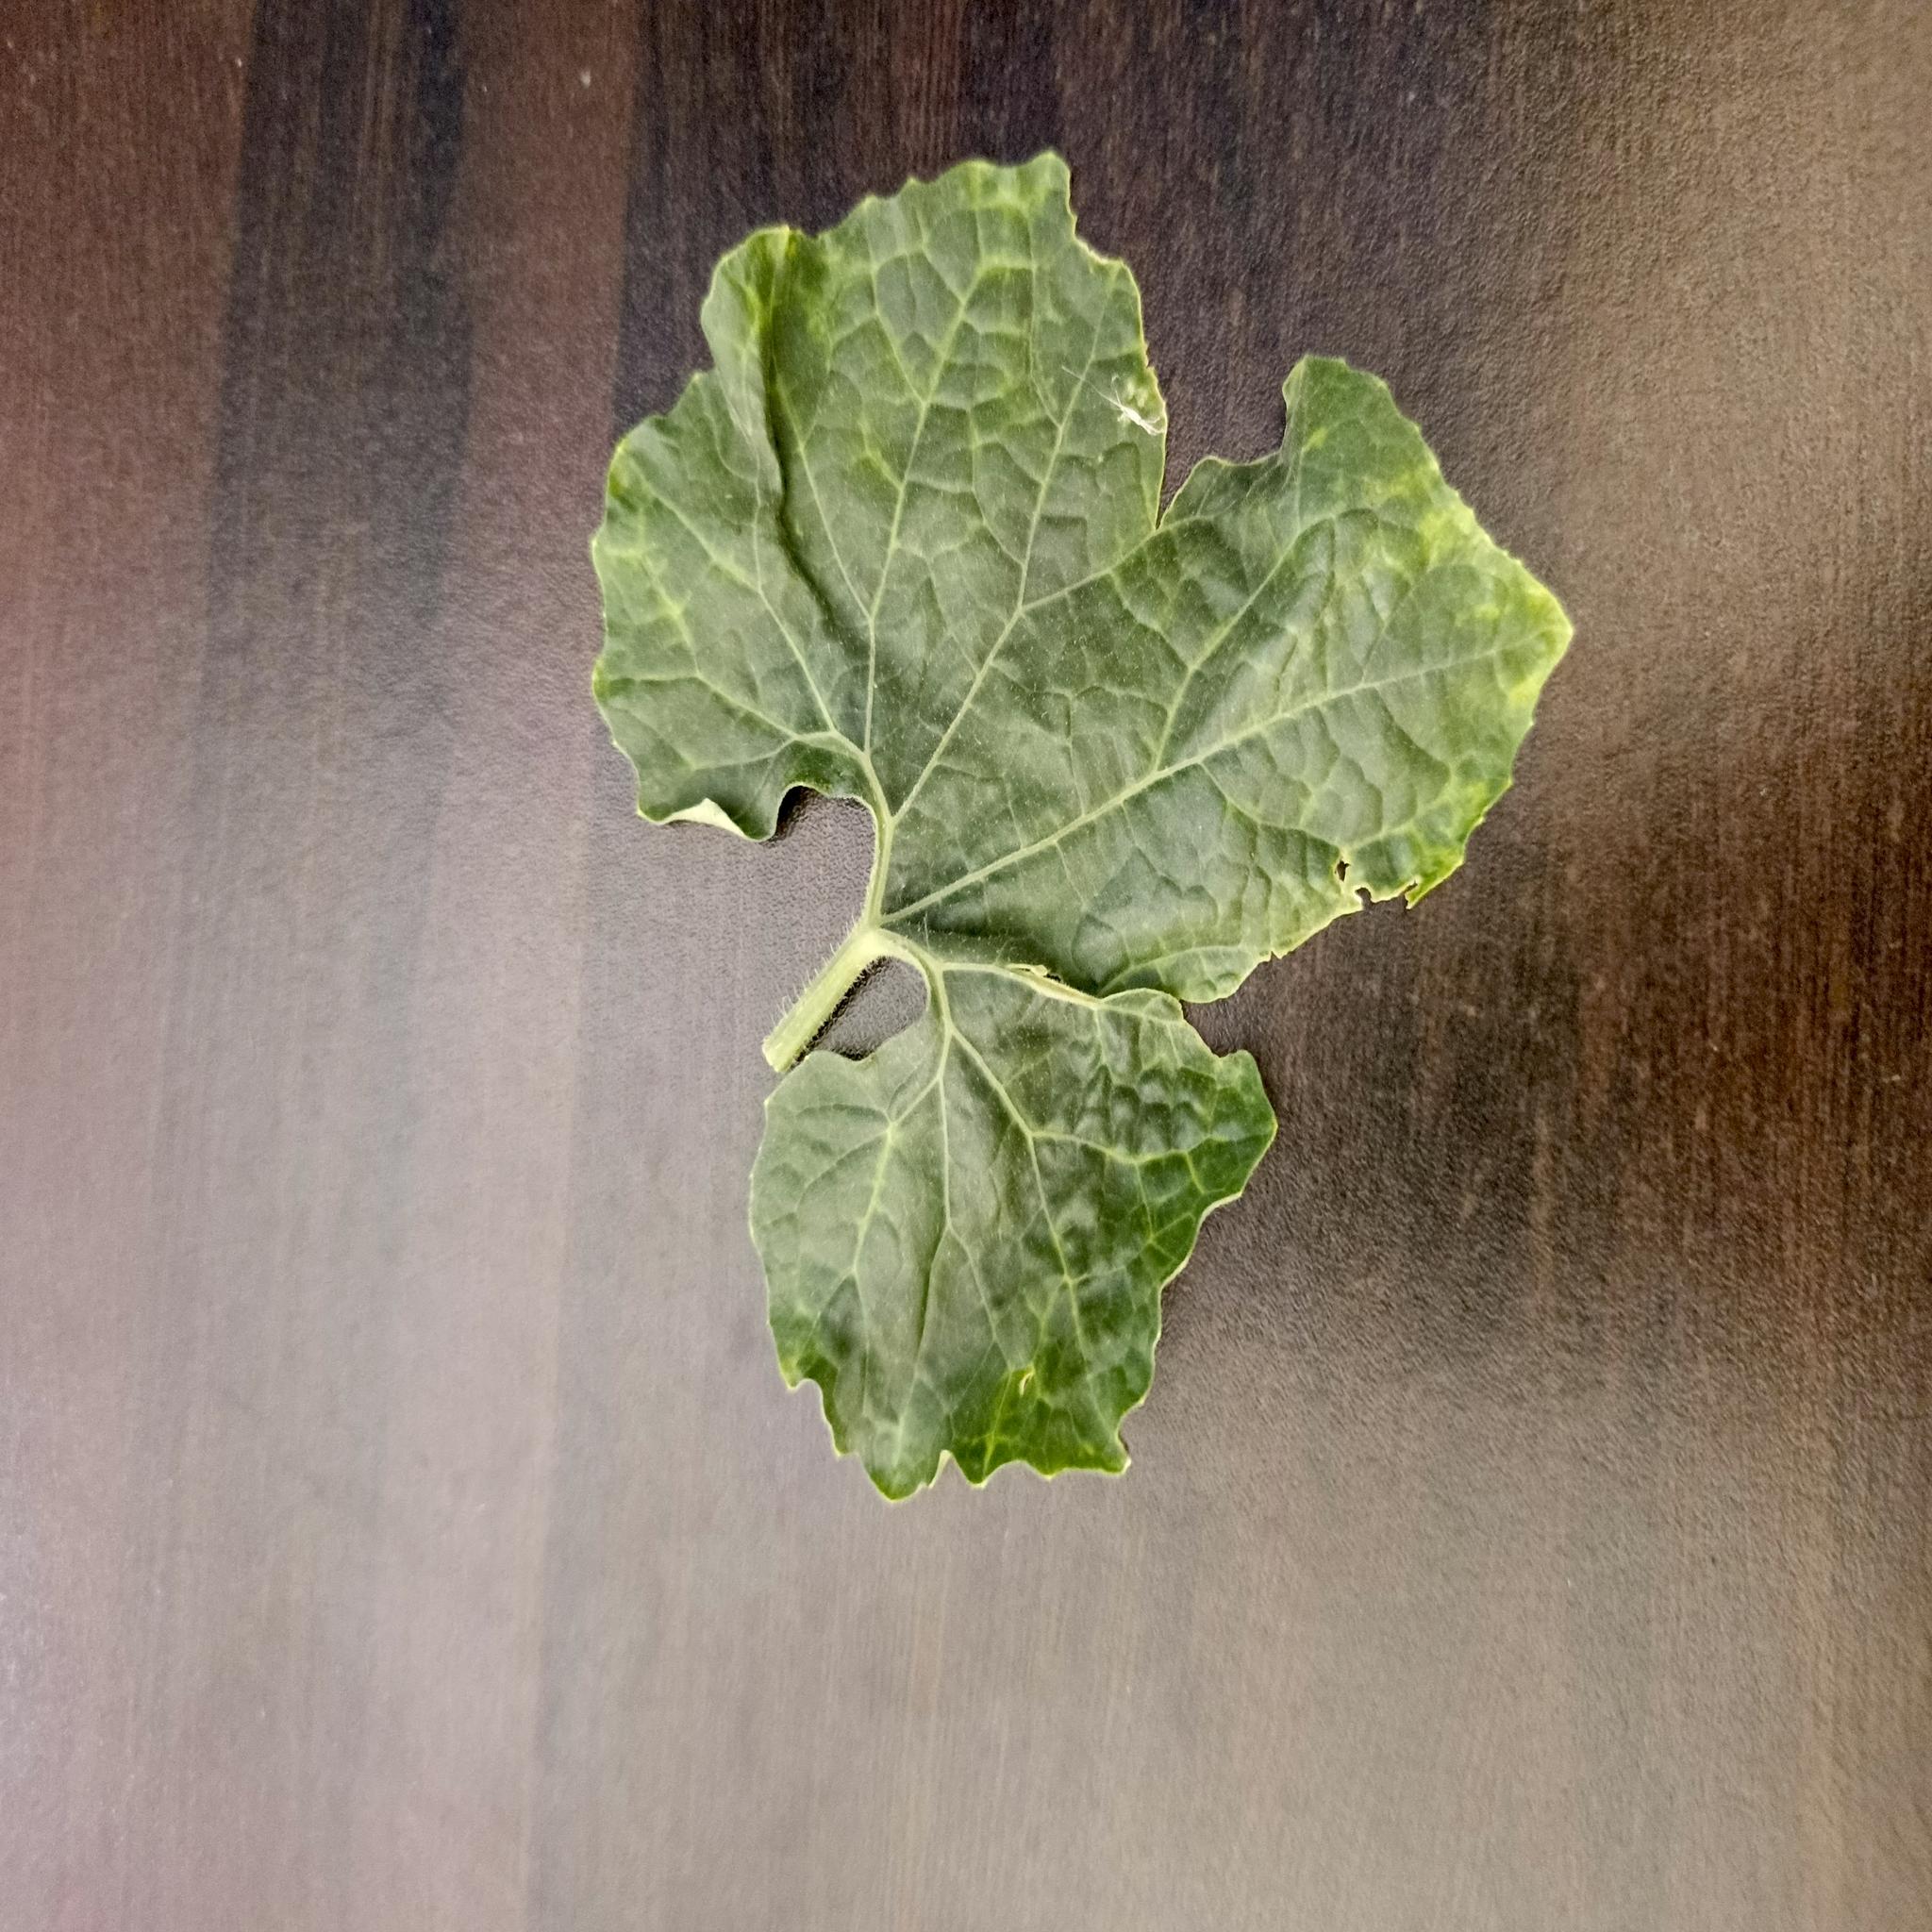
Label: Leaf curl